Tranmere Rovers F.C.

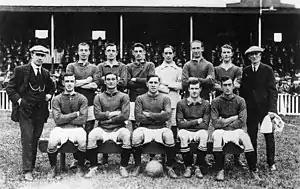
First Football League match in 1921

Following the expulsion of Leeds City Reserves in 1919, Tranmere were able to enter the Central League. Their timing was excellent as the following season, four Central League clubs – including Tranmere – were invited to join the new Division Three North. On 27 August 1921, they won their first Football League match 4–1 against Crewe Alexandra at Prenton Park. At this time the team were managed by Bert Cooke, who did so for 23 years in total, the club record for longest serving manager.